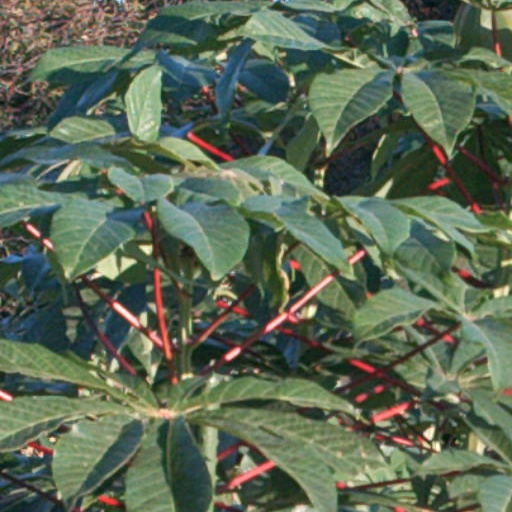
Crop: cassava